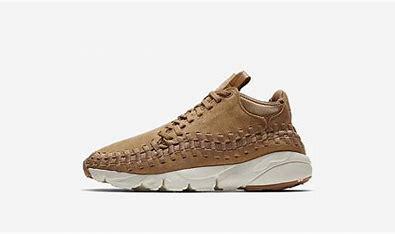
Brand: Nike
Model: Air Footscape Woven Chukka